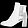
Label: Ankle boot